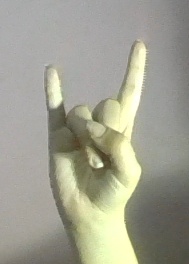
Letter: la